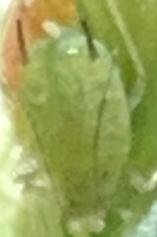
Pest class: english_grain_aphid